May Picqueray

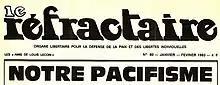

An important figure in the French anarchist milieu, May Picqueray was the founder of the newspaper "Le Réfractaire" ("Libertarian organ for the defense of peace and individual freedoms"), which she published monthly from 1 April 1974, until her death on 2 November 1983. She was supported in her endeavours by many young conscientious objectors, artists, and designers.